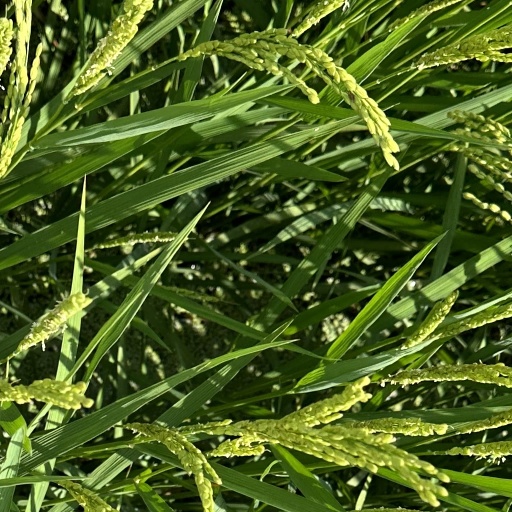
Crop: rice